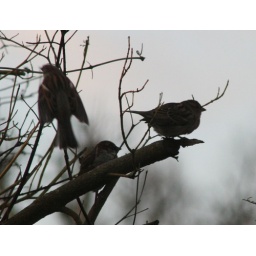
Sparrows in our garden have taken to using space age method of flying from tree to tree. lol